LV 14 Sula

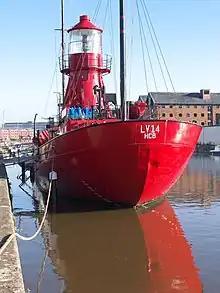
"Sula" in the Gloucester and Sharpness Canal

LV 14 Sula is a former Humber Conservancy Board lightvessel built in 1958 by Cook, Welton & Gemmell. Originally named SPURN, she was stationed on the Humber Estuary until decommissioning in 1985.